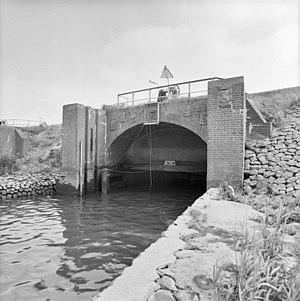
Kinderdijk est un village néerlandais, rattaché à la commune de Molenlanden, au sein de la région naturelle de l'Alblasserwaard. Situé à environ 15 km à l'est de Rotterdam, le village se trouve dans un polder, au confluent de deux rivières, la Lek et la Noord. Au 1ᵉʳ janvier 2012, la population du village s'élevait à 830 habitants.